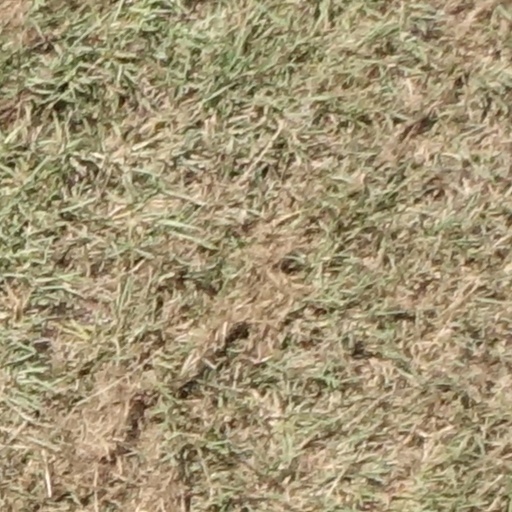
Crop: sorghum